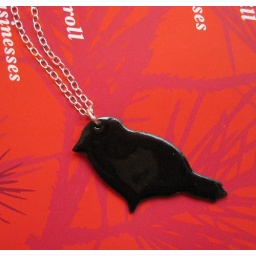
black bird singing in the dead of night...